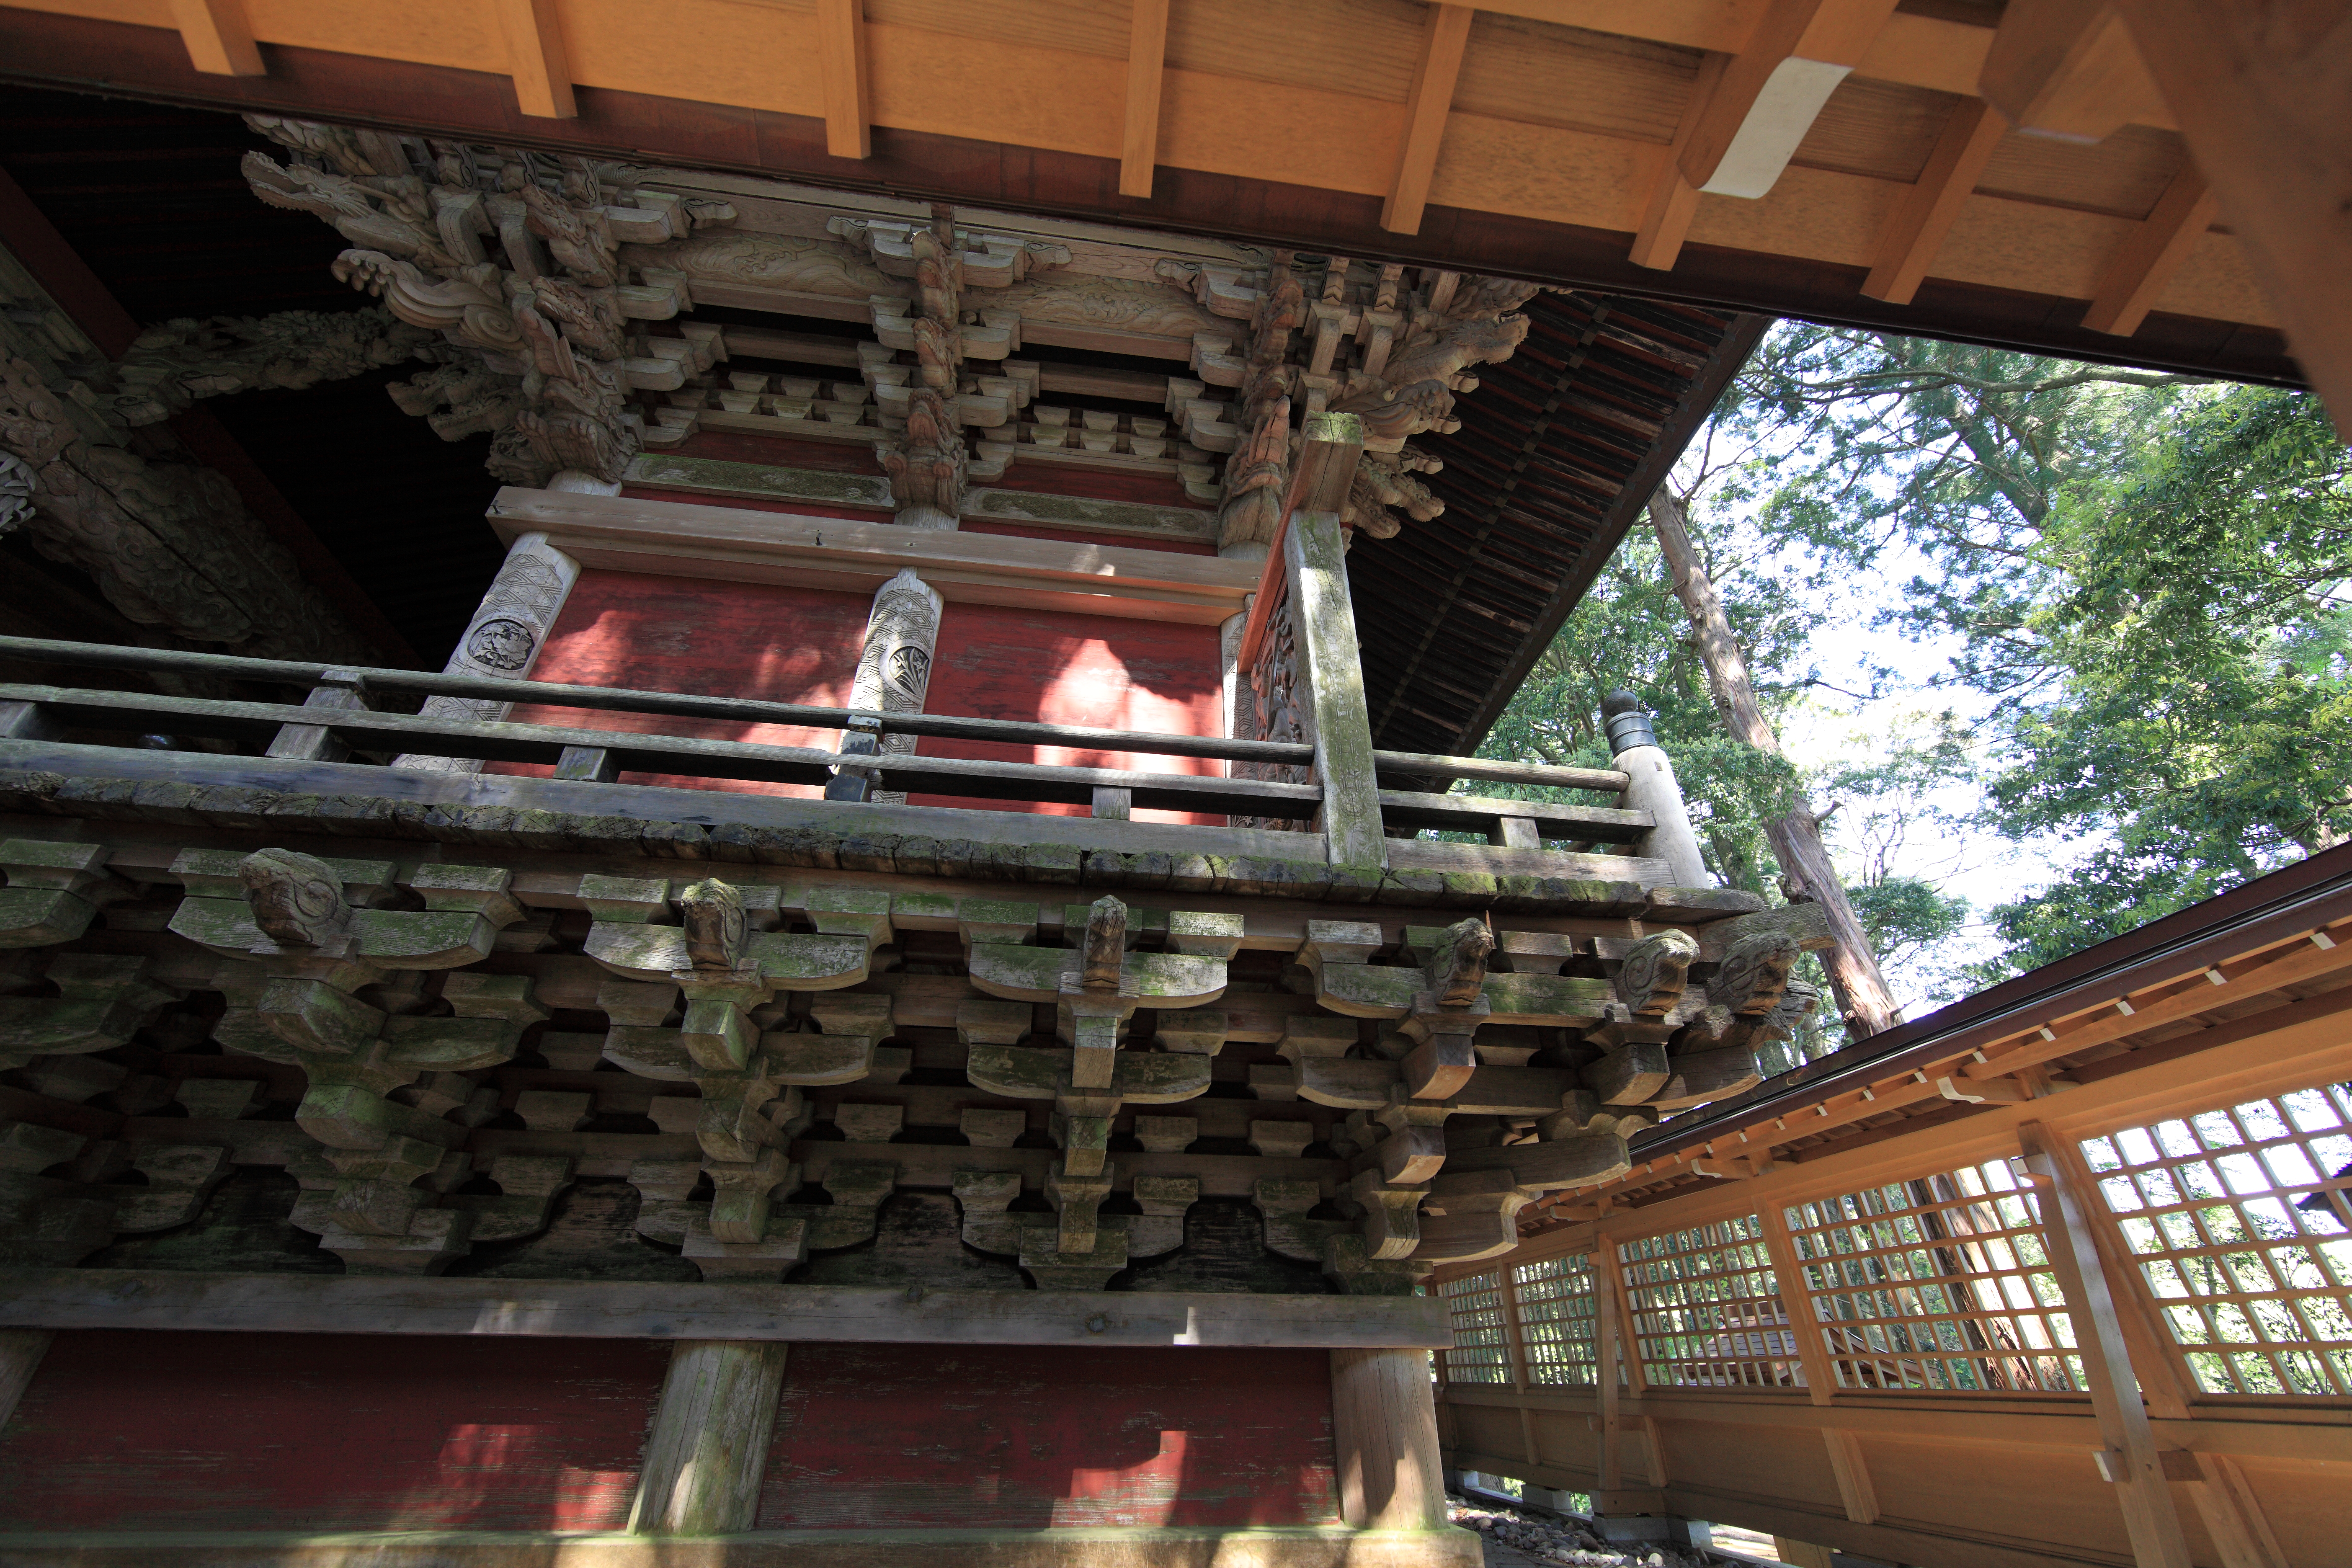
high, temple, shrine, tochigi, 5d, hires, tourist attraction, markii, hi, res, resolution, nasu, torinokosanshoujinja, shinto shrine